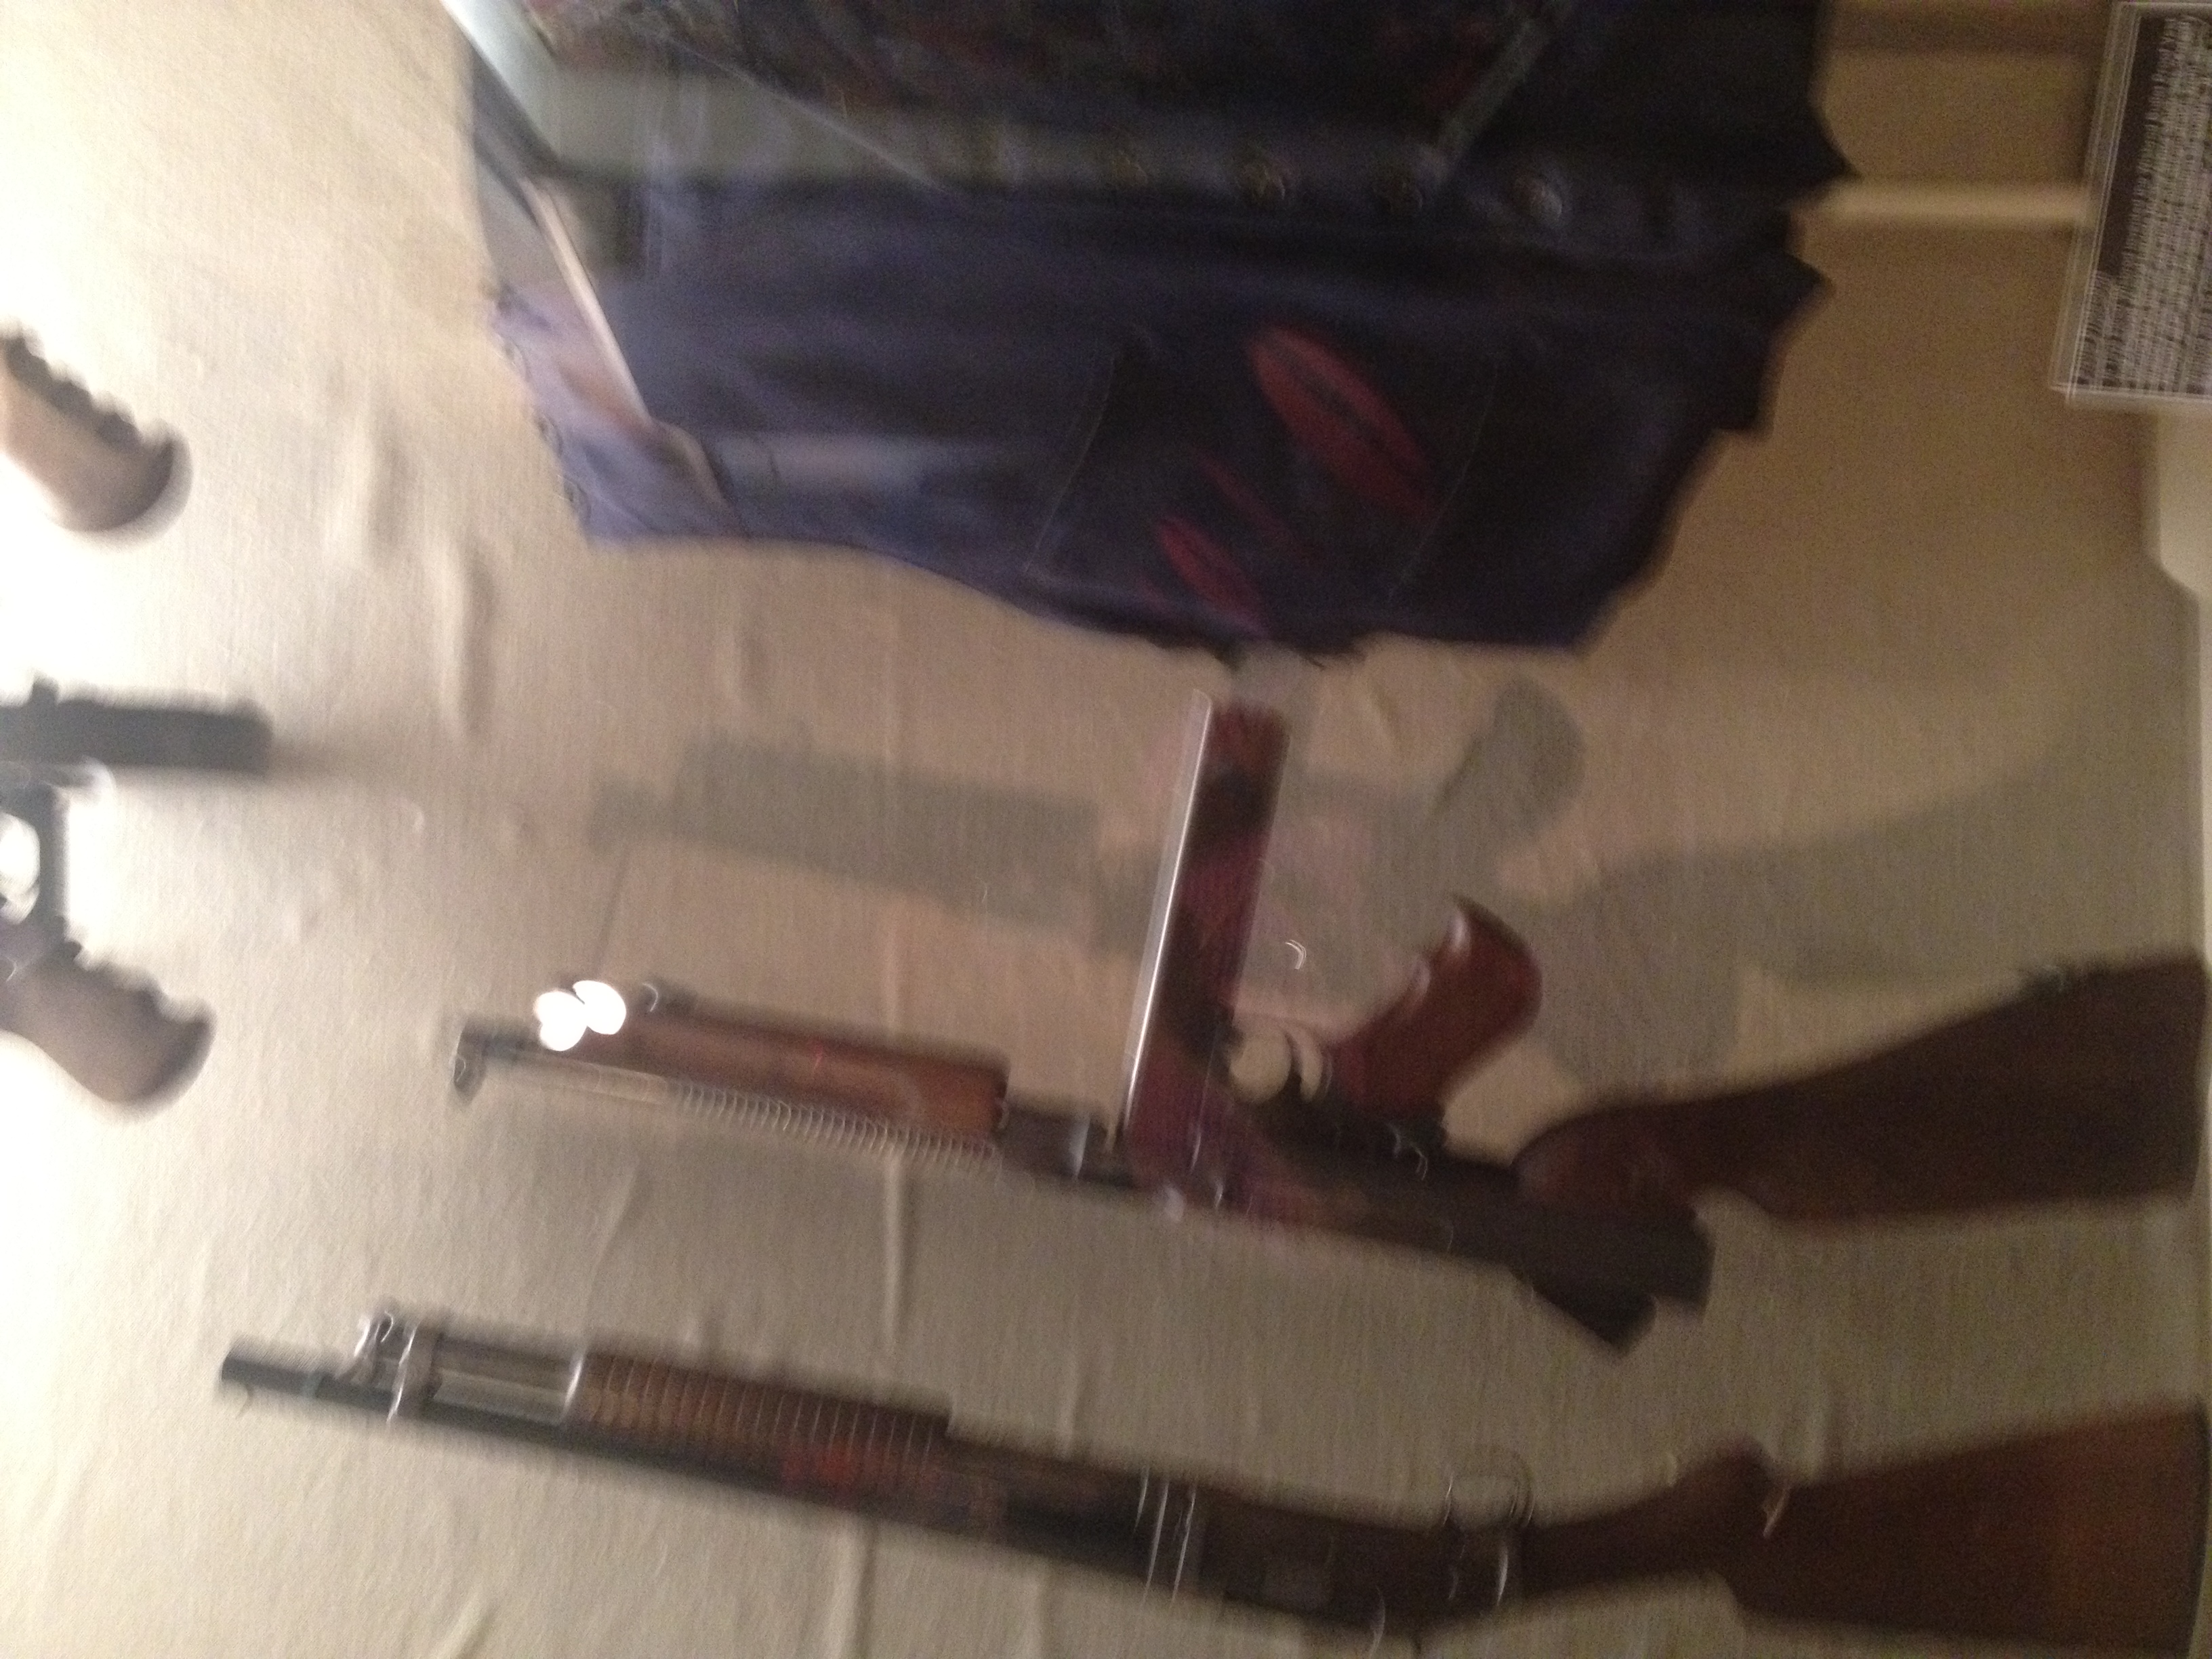
art, image, tourist attraction